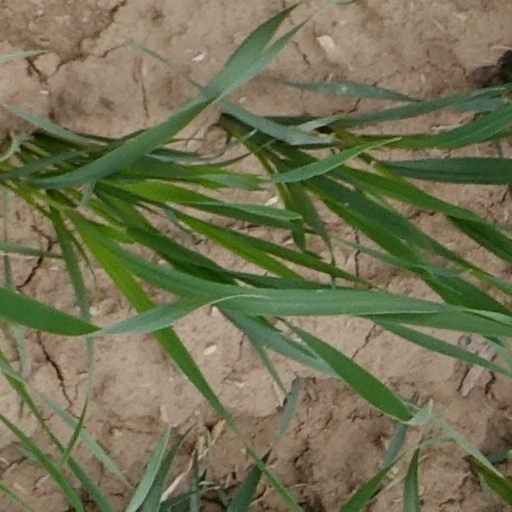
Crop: wheat